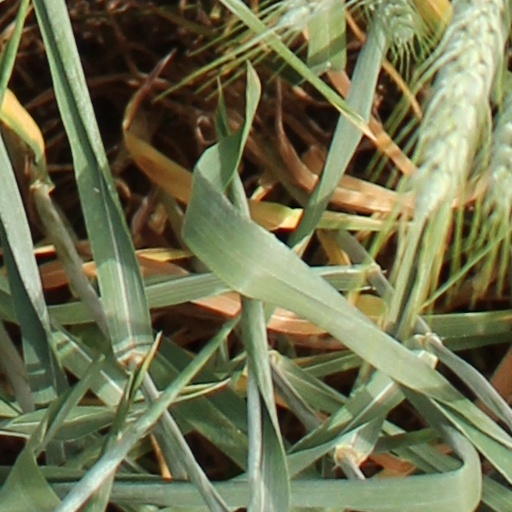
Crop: wheat